Answer in natural language. Which object is closer to the camera taking this photo, brown square dining table (highlighted by a blue box) or bed (highlighted by a green box)? Choose between the following options: bed (highlighted by a green box) or brown square dining table (highlighted by a blue box)
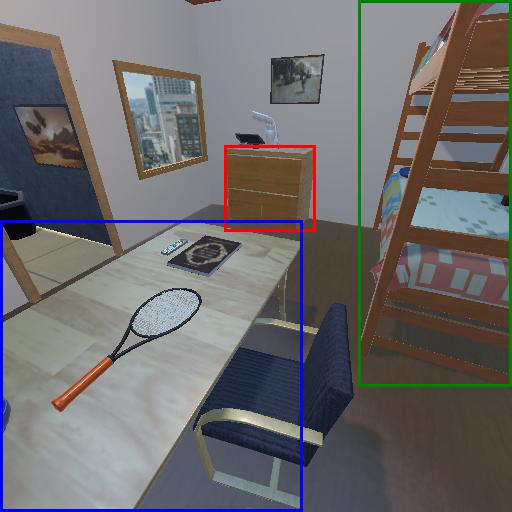
<answer>brown square dining table (highlighted by a blue box)</answer>